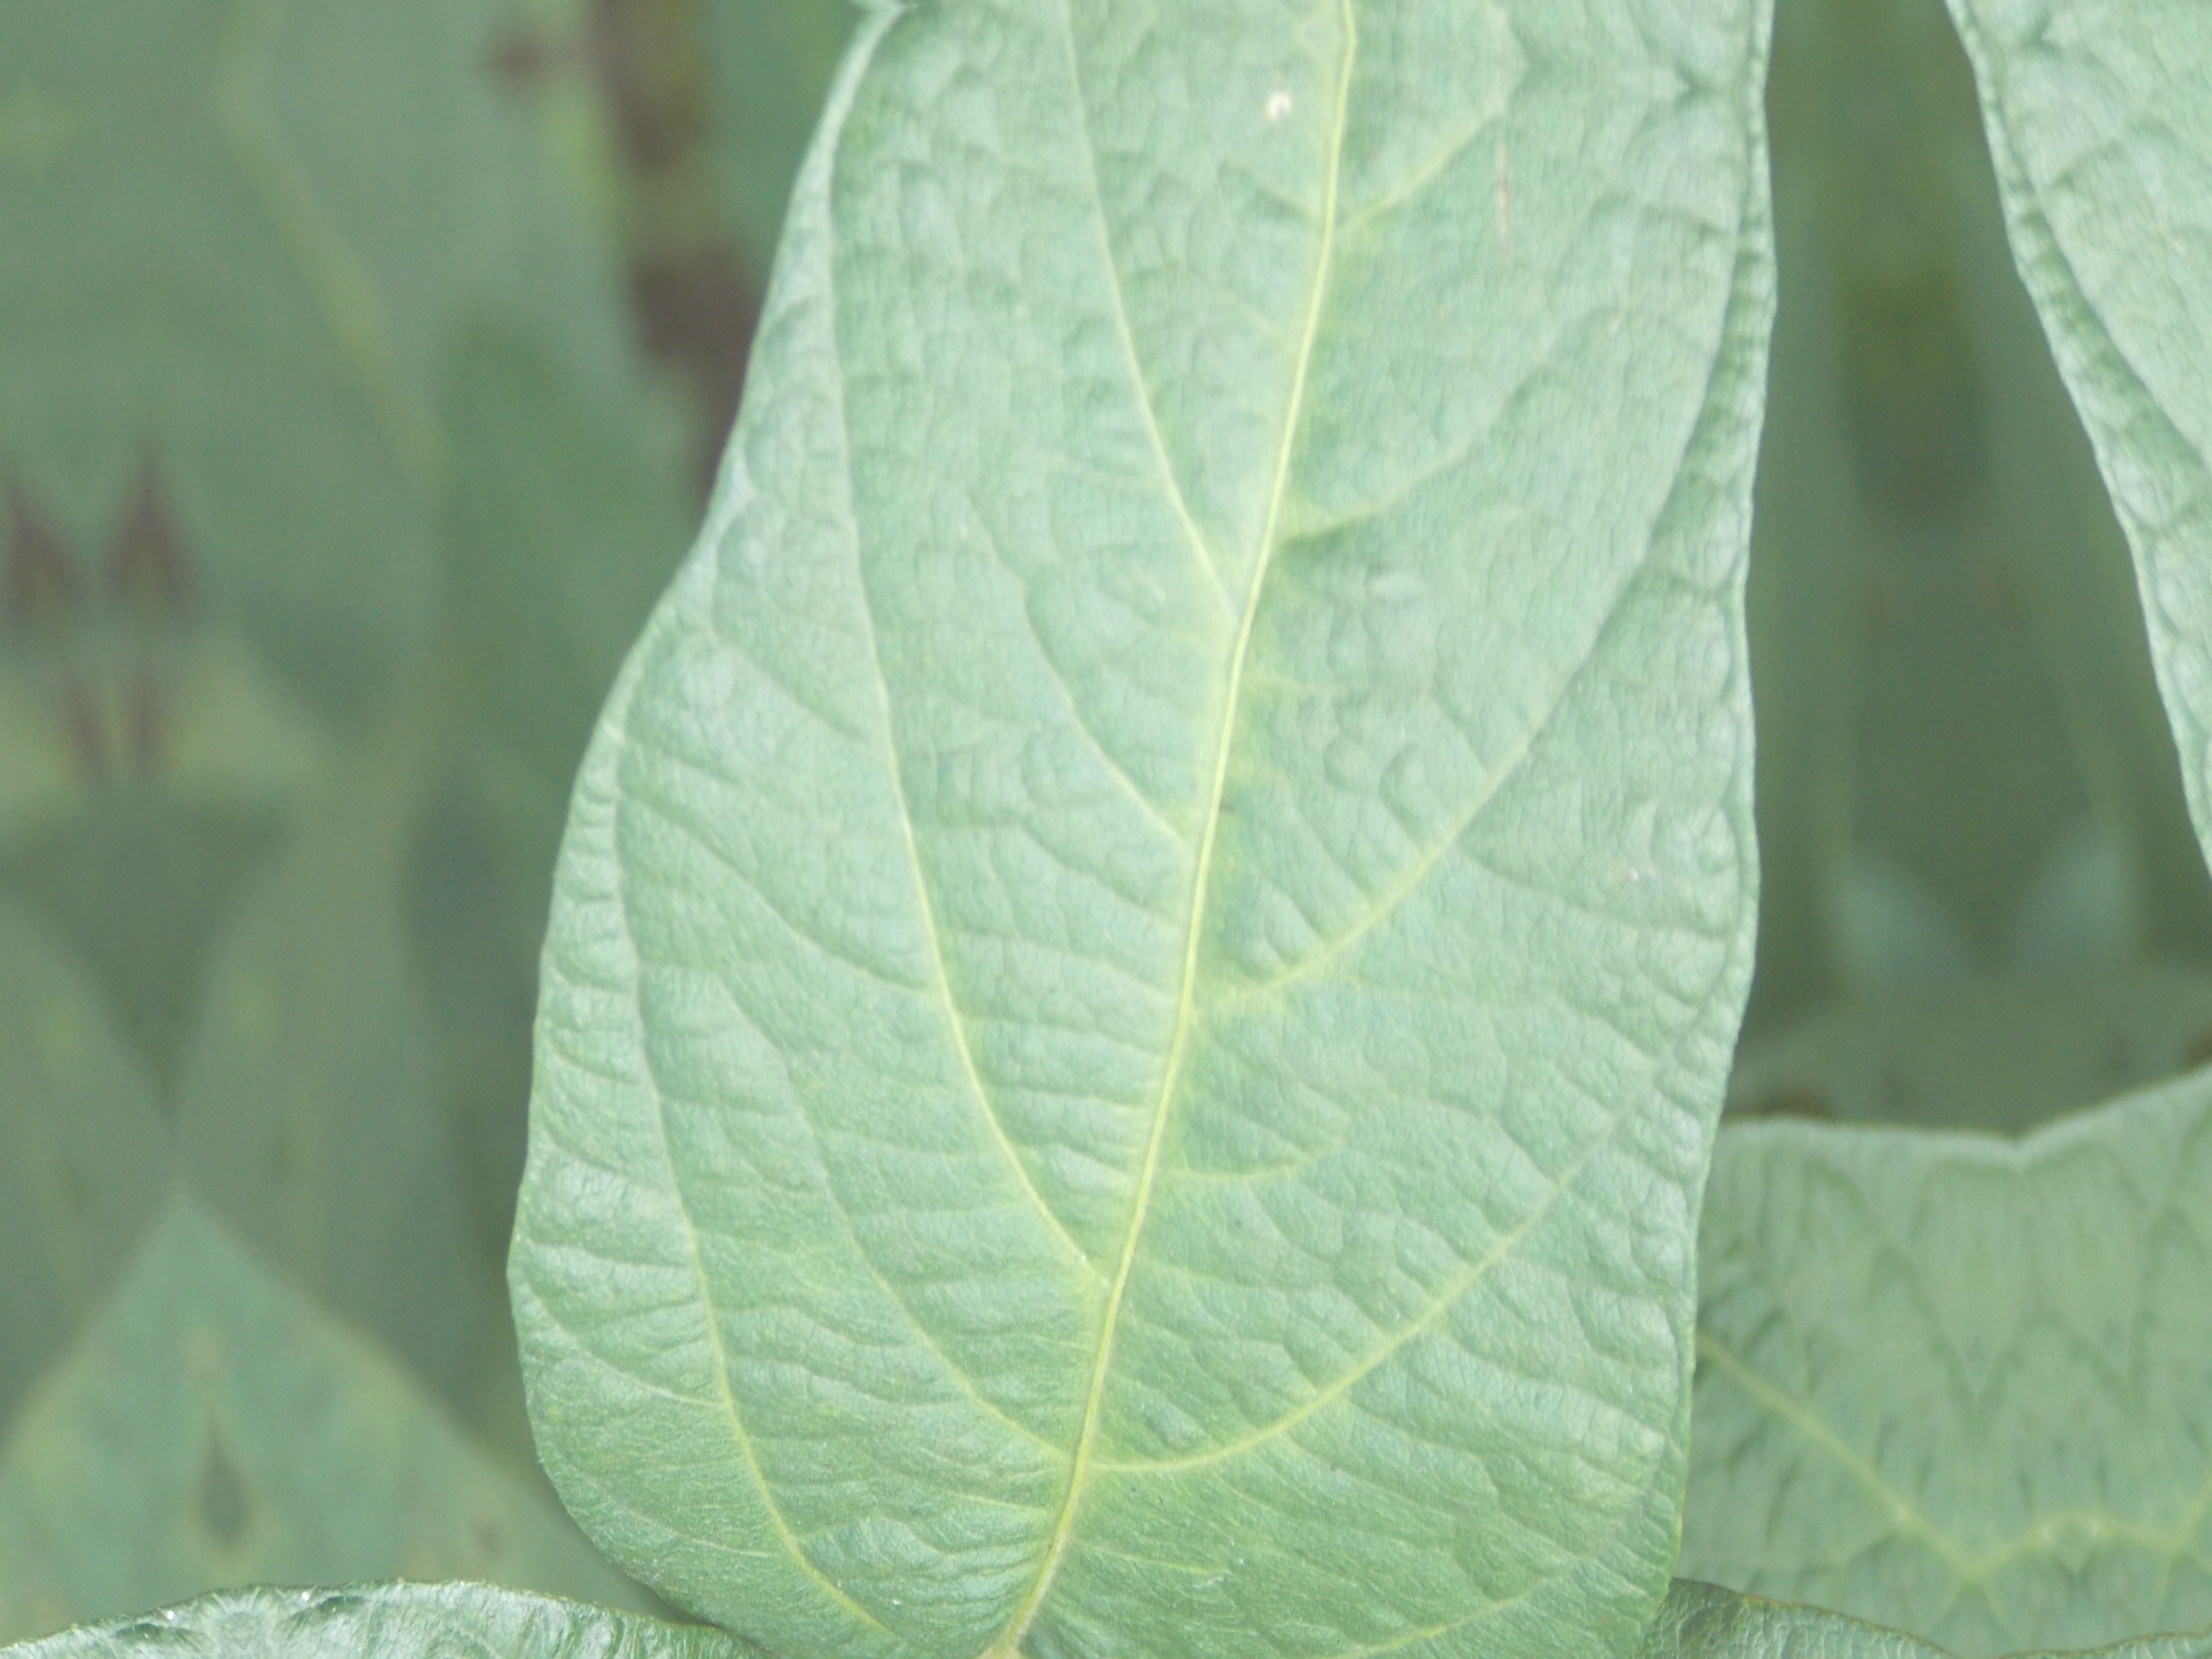
Label: Healthy